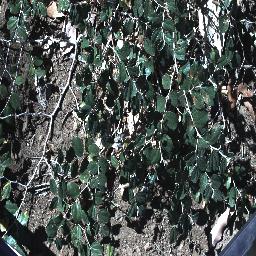
Label: chinee_apple